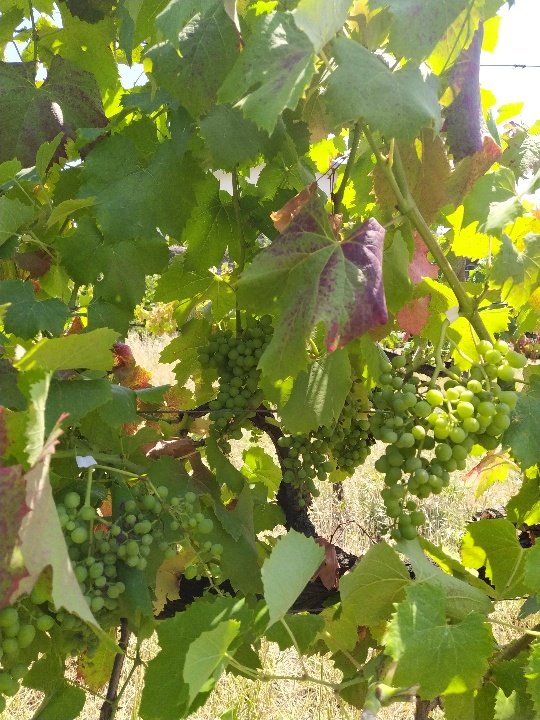
Berries visible: 339
Grape clusters: 8